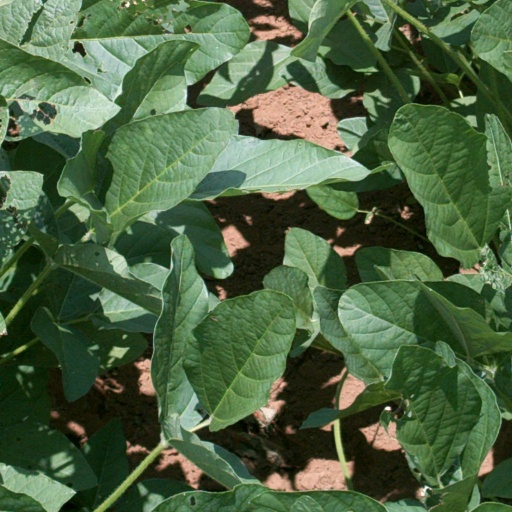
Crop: soybean